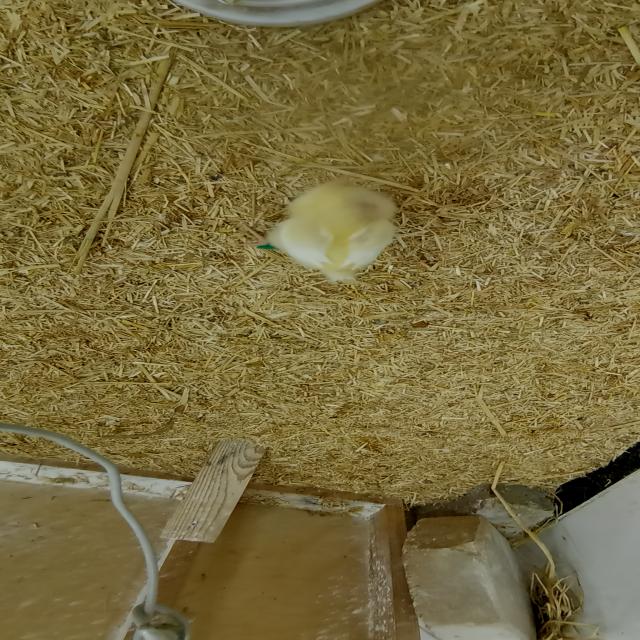
Weight: 216 g